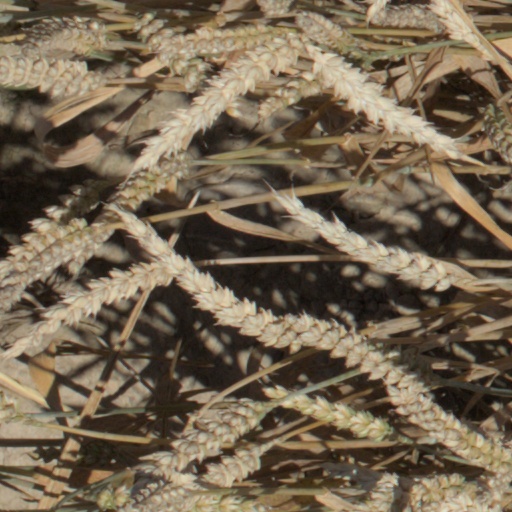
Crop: wheat